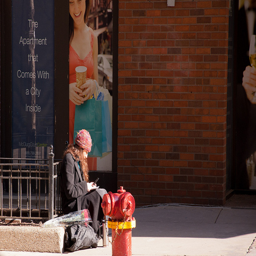
A women sitting on the curb on her phone next to a bunch of flowers.
a women that is sitting next to a fir hydrant
Girl in knit hat sitting on curb near red fire hydrant and black iron fence in front of advertisement for apartments on the brick wall of a building and next to a package of flowers and black bag.
A girl is writing something down by a building
The woman is sitting all alone by the fire hydrant.